2015 FedEx 400

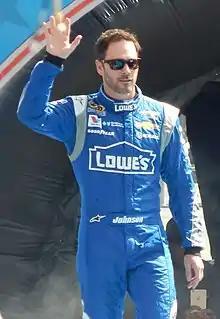
Jimmie Johnson, seen here at the 2015 Daytona 500, scored the 74th victory of his career at Dover International Speedway.

Brad Keselowski made his final stop with 43 laps to go and the lead cycled to Kevin Harvick. The fifth caution of the race flew with 25 laps to go for a two car wreck. Going through turn 3, Kyle Busch tried to pass Brian Scott when both cars slid up the track and slammed the wall. "I guess Brian said his spotter didn't say anything, and he just chopped the corner," Busch said. "I was under him already and it just sucked me around. I just hate it and I hate it for my guys. Man, we had a really good run going. Obviously, we ran in the top five all day long." Harvick and Johnson opted to stay out while third place Martin Truex Jr. and the rest of the lead lap cars pitted.